1886 Indianola hurricane

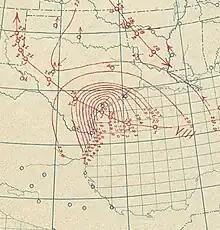
Map of isobars associated with the hurricane on August 20 as analyzed by the U.S. Weather Bureau

The 1886 Indianola Hurricane was a powerful tropical cyclone that destroyed the town of Indianola, Texas in August 1886, remarkably impacting the history and economic development of Texas. It was the fifth and strongest hurricane of the 1886 Atlantic hurricane season, and one of the most intense hurricanes to ever hit the United States.